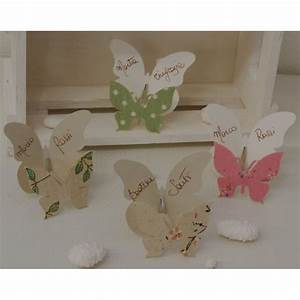
Label: butterfly